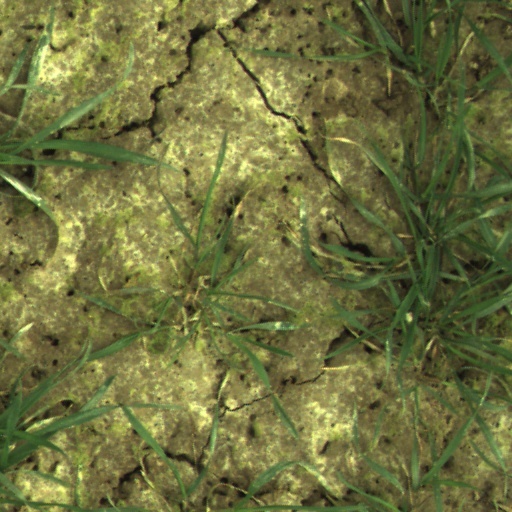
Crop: wheat